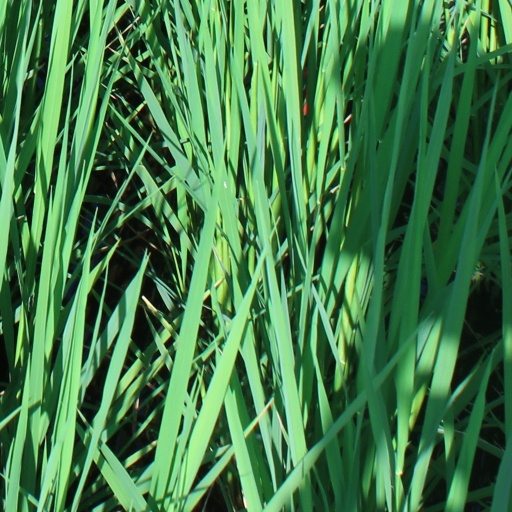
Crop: rice